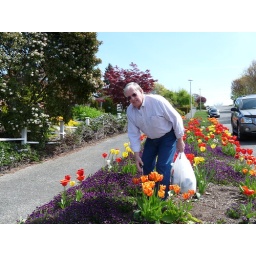
We even managed to go to a garage sale in Magnolia next to this beautiful flower bed of tulips.